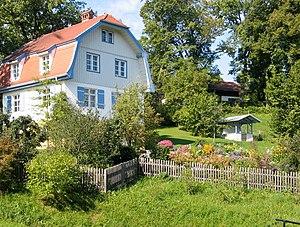
Gabriele Münter est une peintre allemande du mouvement expressionniste.
Murnau am Staffelsee est une commune en Haute-Bavière dans l'arrondissement de Garmisch-Partenkirchen. Elle a le statut d'un marché. La peintre Gabriele Münter a vécu et est morte à Murnau.